Mike McGuire (politician)

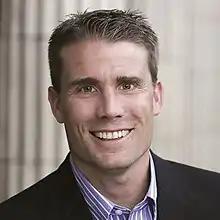
Official portrait, 2017

Mike McGuire (born July 21, 1979) is an American politician currently serving as the 52nd President pro tempore of the California State Senate. He is a Democrat and represents the 2nd Senate district, which encompasses the North Coast region, from Marin County to Del Norte County.